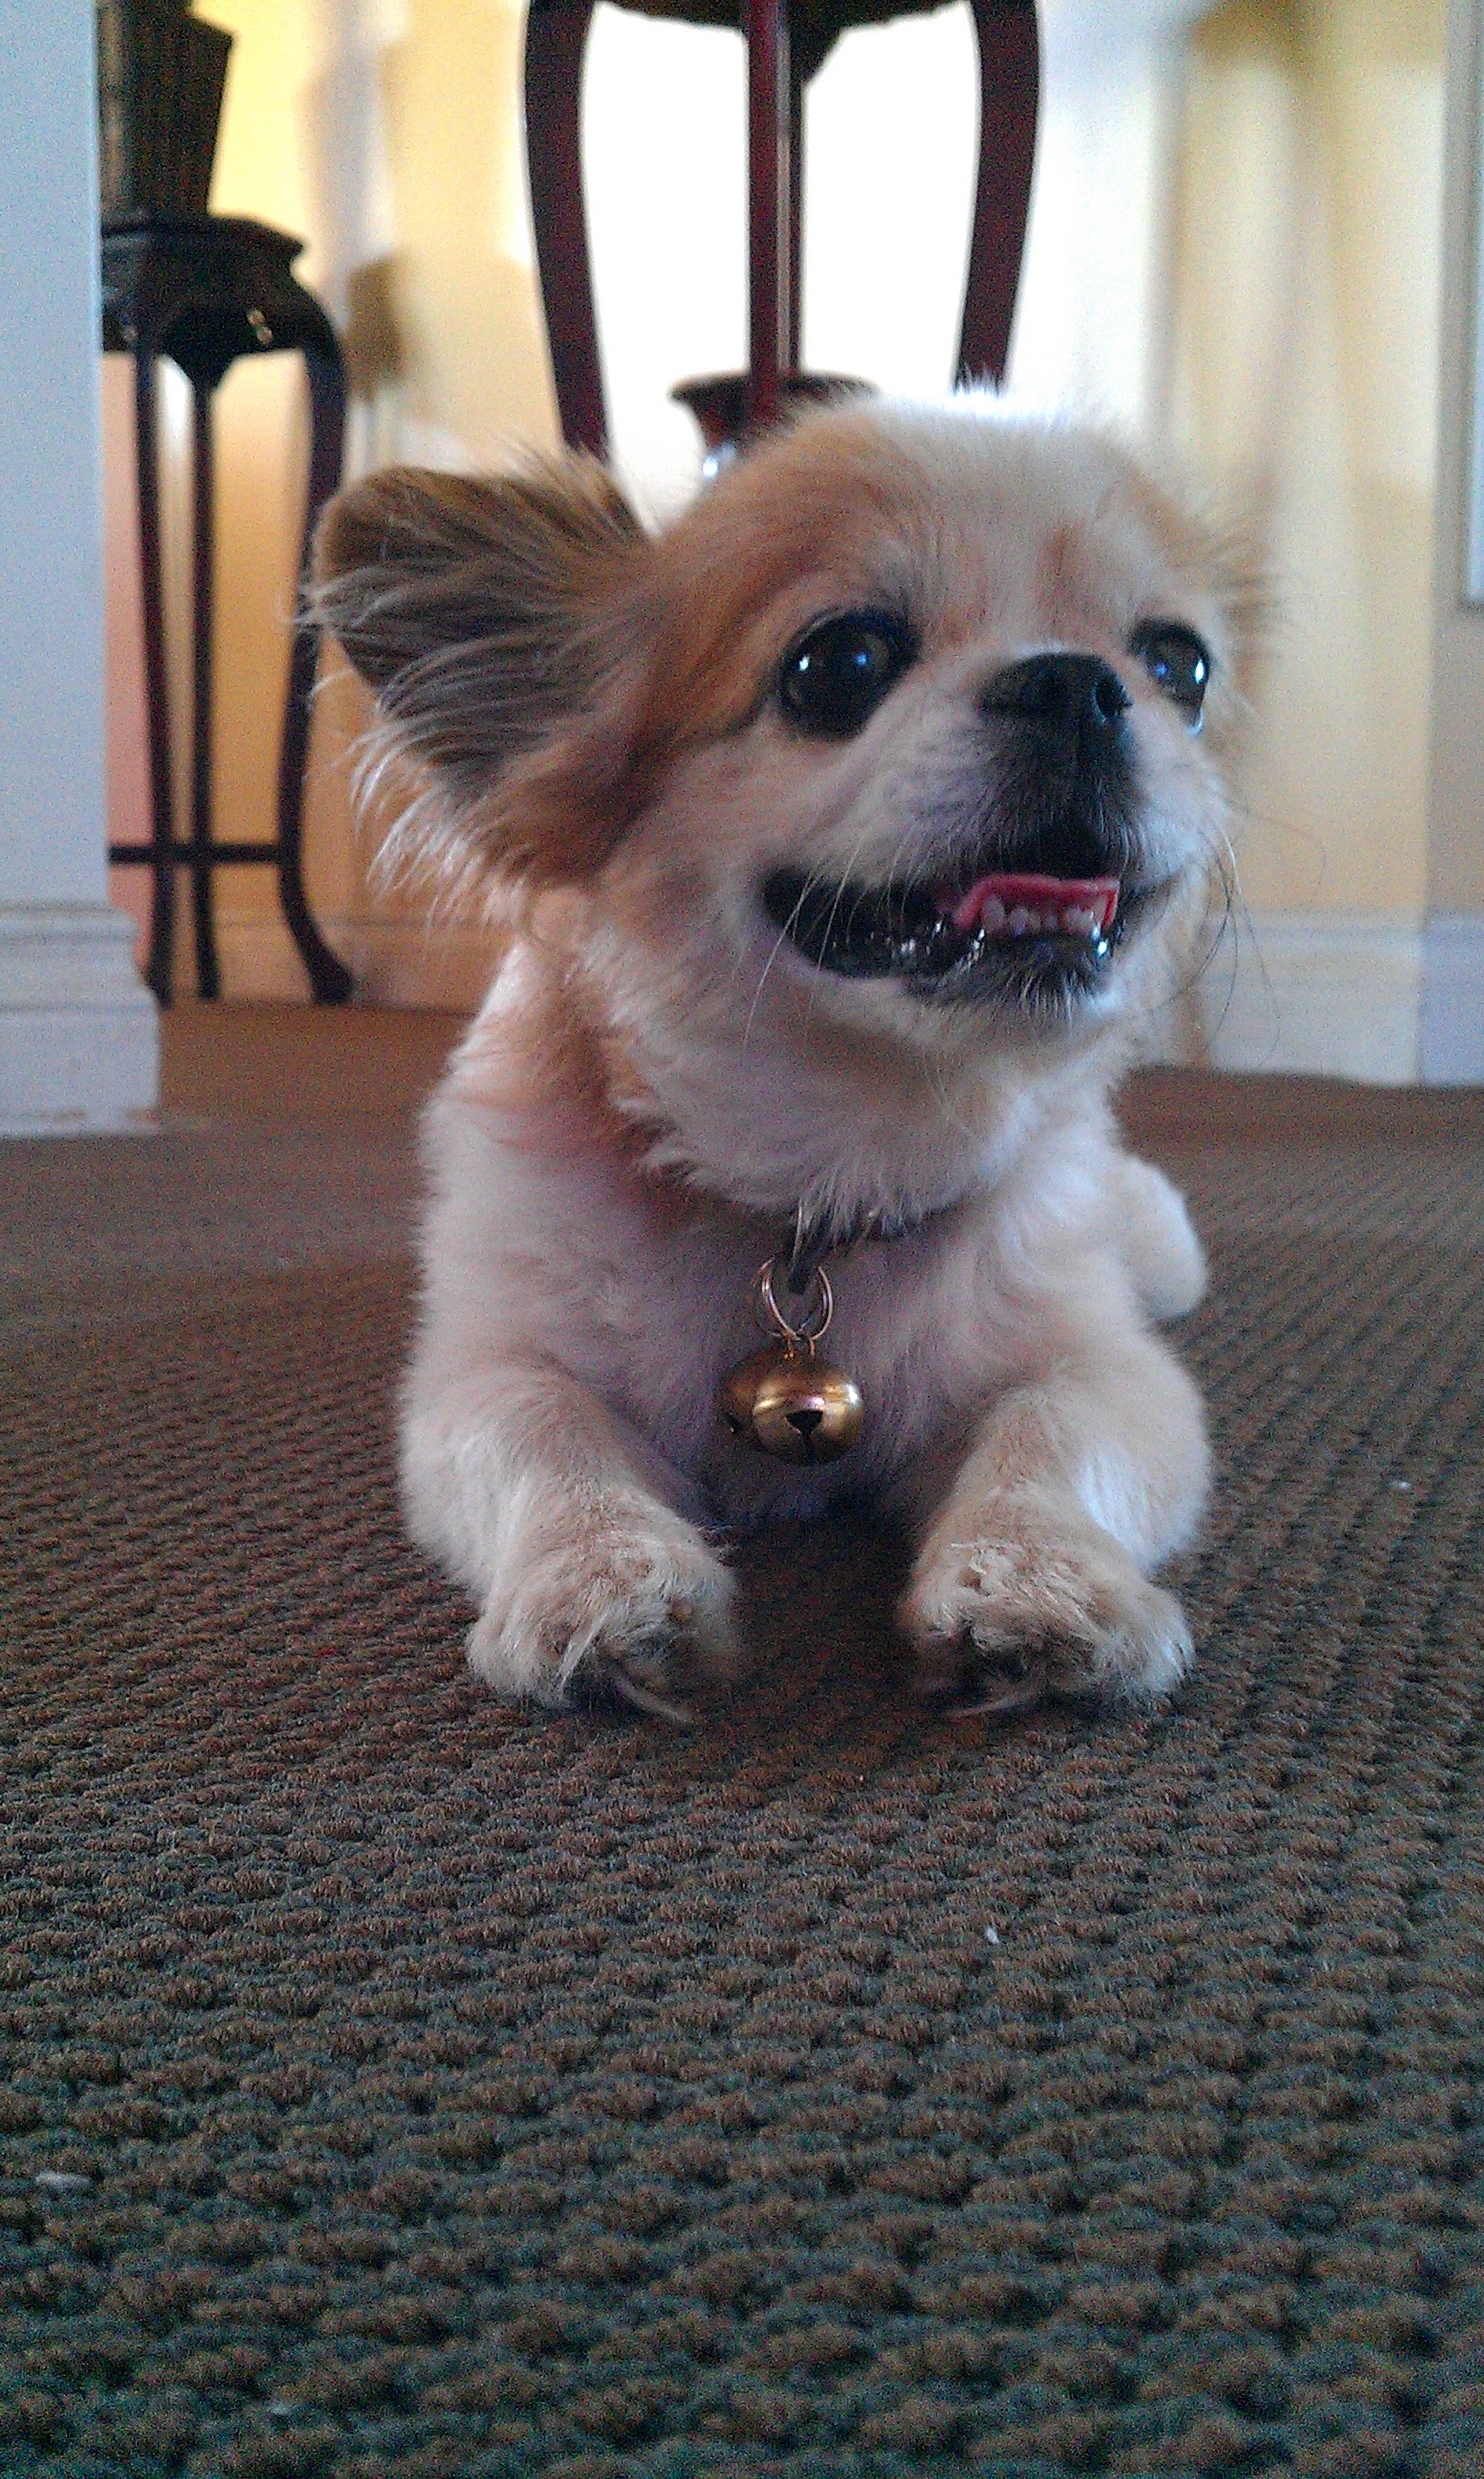
puppy, dog, cute, canine, love, pet, fur, small, mammal, friend, face, animals, tiny, vertebrate, chihuahua, funny, domestic, adorable, dog breed, dog like mammal, dog breed group, dog crossbreeds, tibetan spaniel